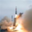
Label: rocket